Kick (2009 film)

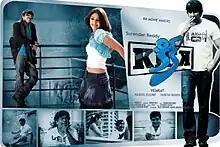
Film poster

"Kick "is a 2009 Indian Telugu-language action comedy film directed by Surender Reddy from a story by Vakkantham Vamsi. The film stars Ravi Teja, Ileana, and Shaam (in his Telugu debut) while Brahmanandam plays a supporting role. The film has music composed by Thaman S. Released on 8 May 2009, the film was a commercial success.